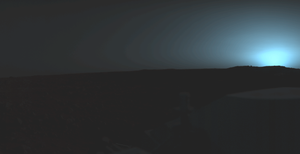
Viking 1 / Mission / Viking 1 galleri
Viking 1 var det første af to rumfartøjer sendt til Mars som en del af NASAs Viking program.